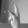
ASL letter: K